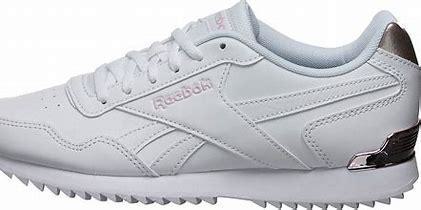
Brand: Reebok
Model: Royal Glide Ripple Clip